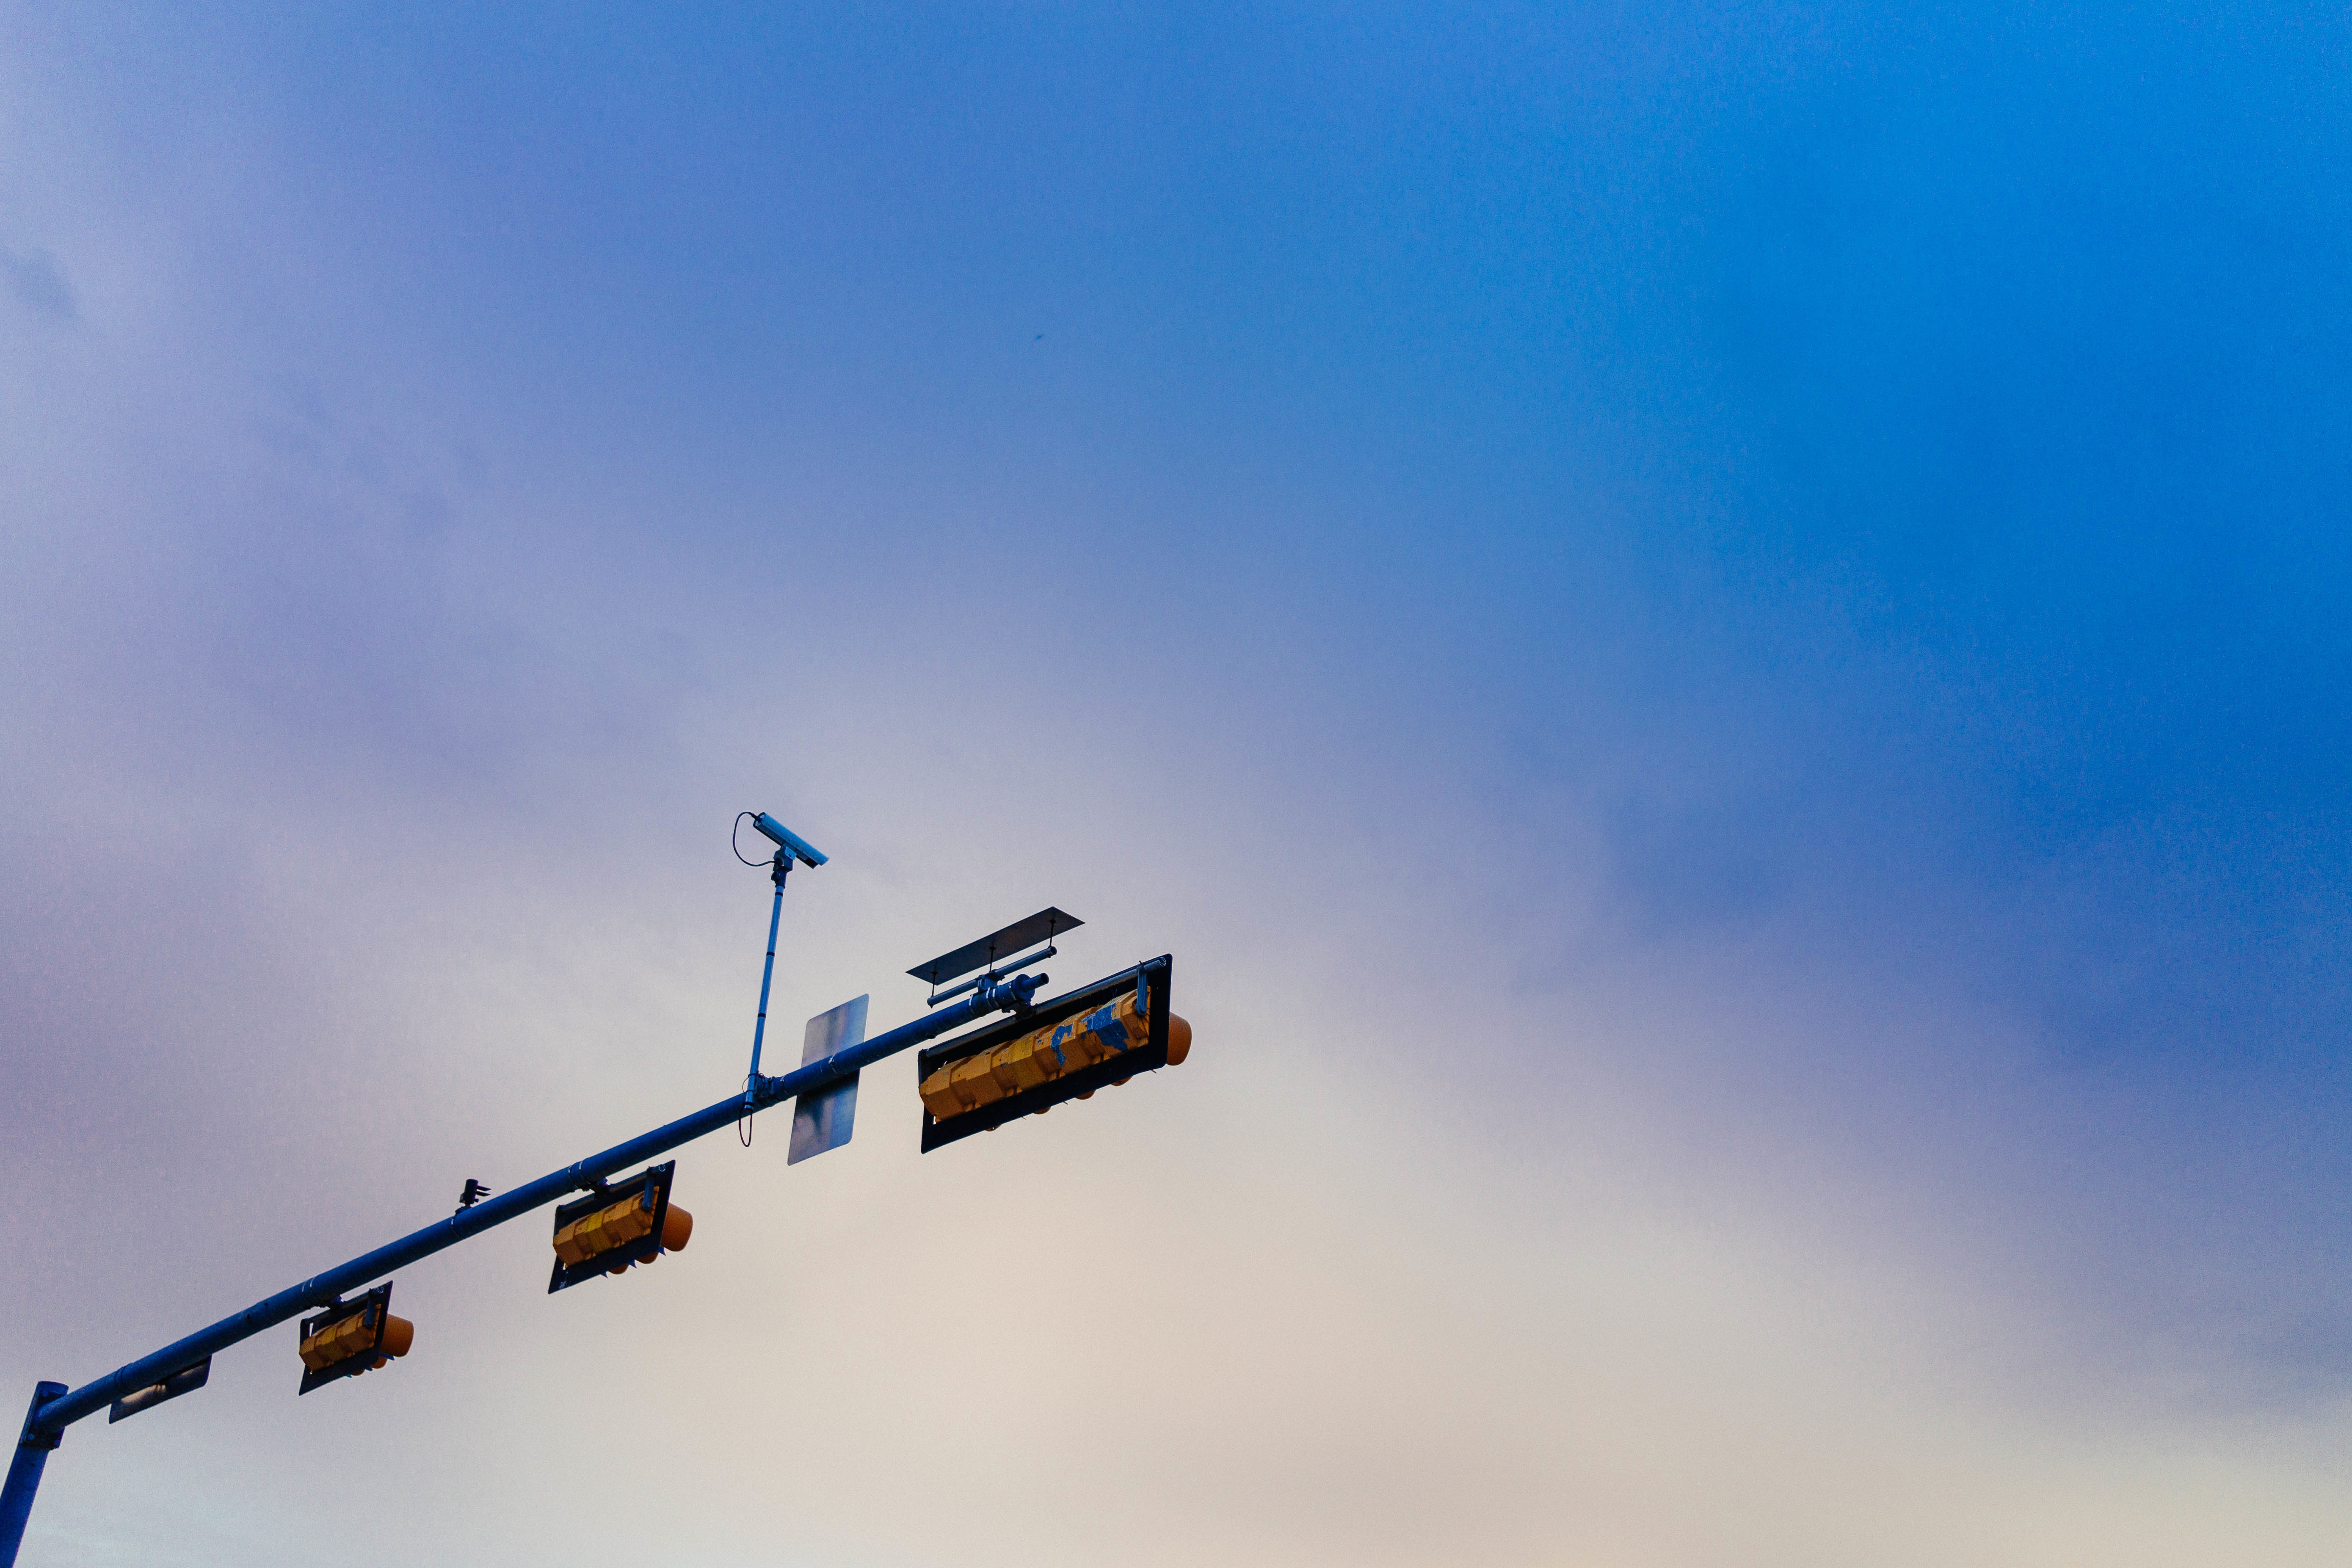
horizon, cloud, sky, airplane, aircraft, vehicle, aviation, flight, blue, atmosphere of earth